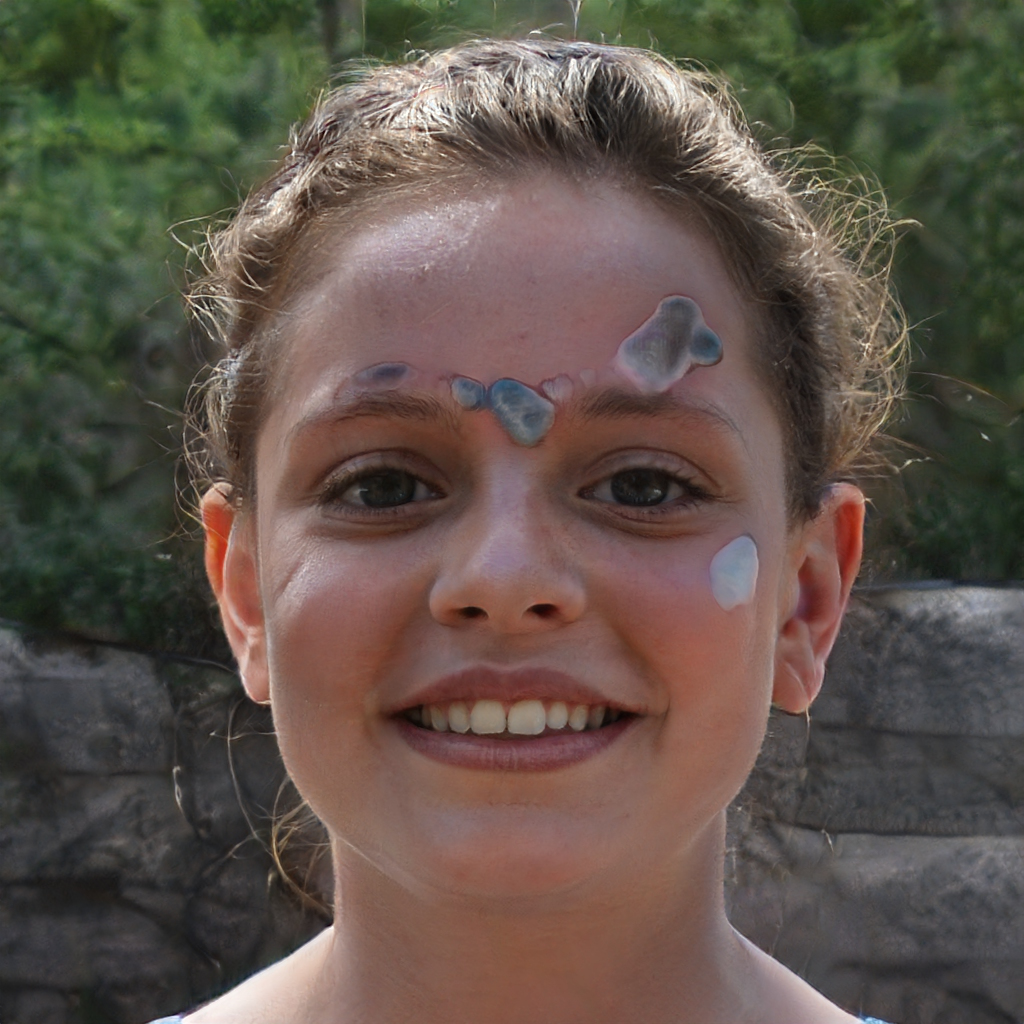
Gender: Female